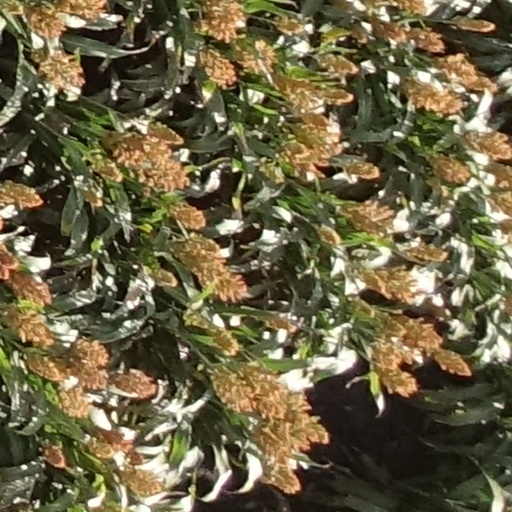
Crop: sorghum